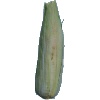
Label: Corn Husk 1